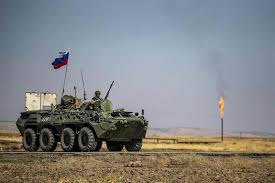
Label: BTR